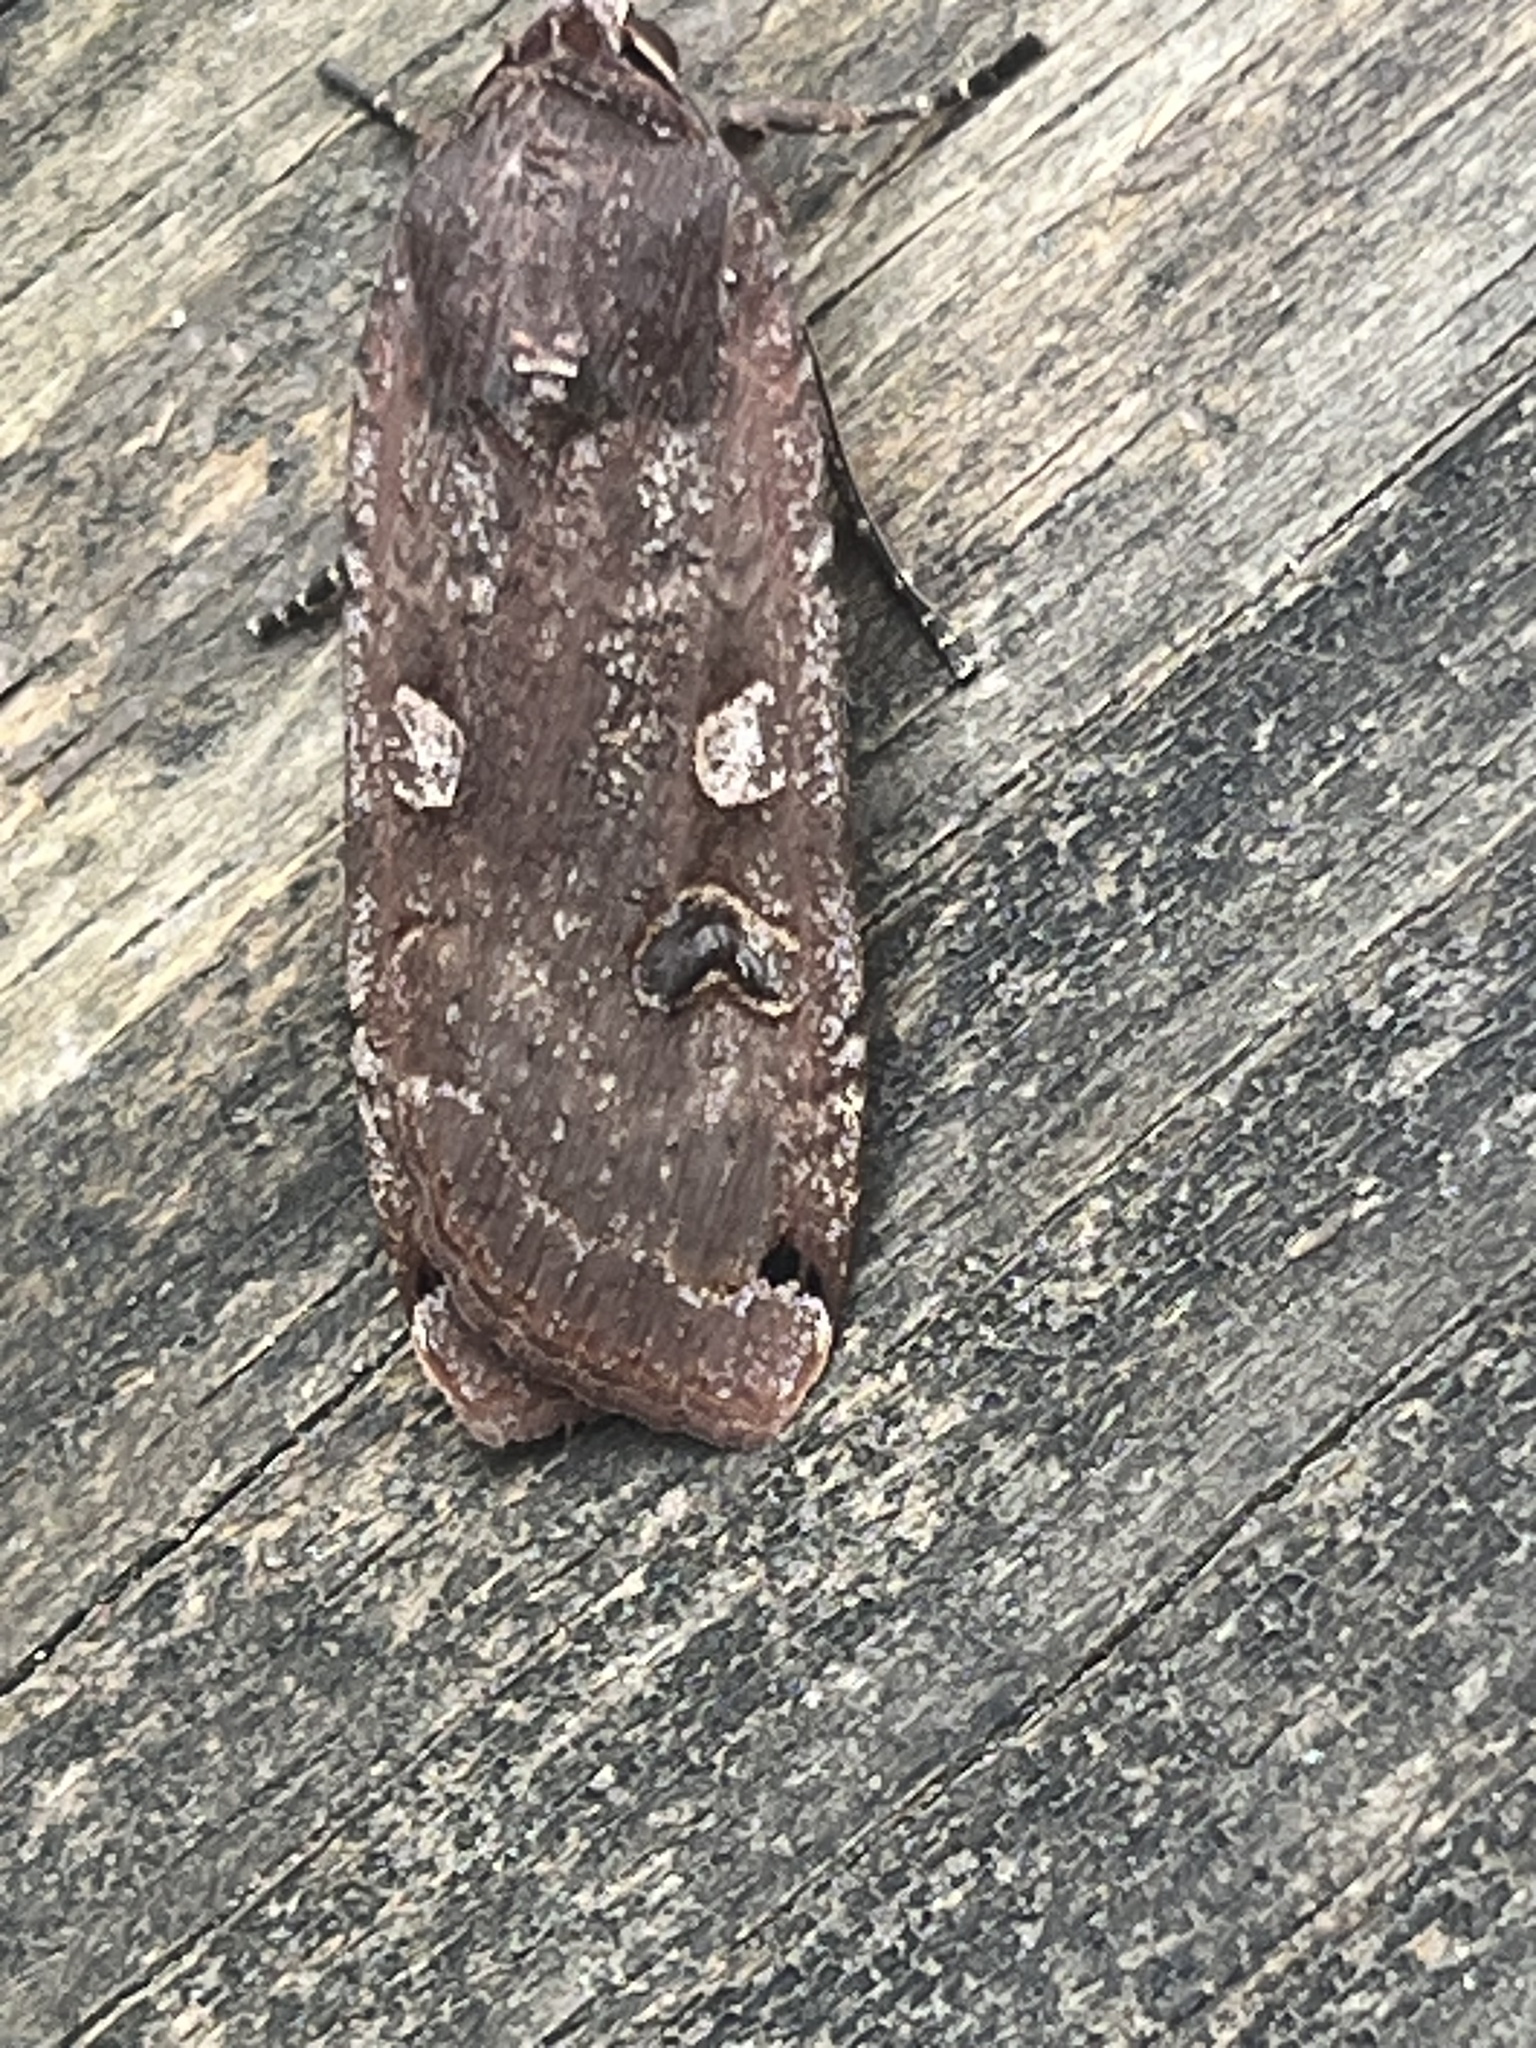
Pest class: cutworms